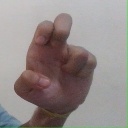
अक्षर: अ